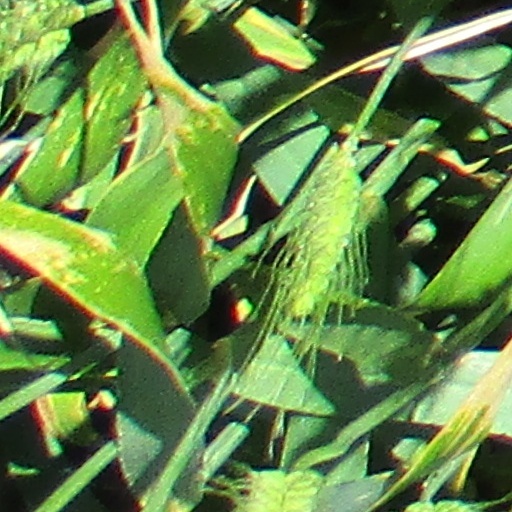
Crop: wheat